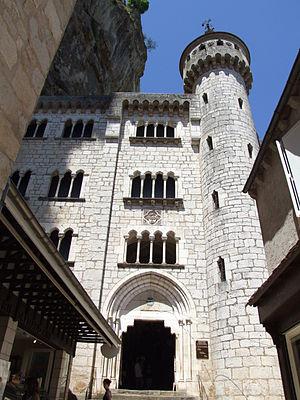
Entrée du sanctuaire de Rocamadour, Lot, France
La Cité religieuse ou sanctuaire de Rocamadour est une cité mariale construite au flanc de la falaise du canyon de l'Alzou, sur la commune de Rocamadour dans le Lot, en France. Construite en plusieurs étapes à partir du XIᵉ siècle, la plupart de ses édifices religieux datant du XIIᵉ siècle, cette cité englobe l'escalier d'accès et un parvis autour duquel se trouvent une basilique, une crypte et sept chapelles dont l'une accueille une Vierge noire du XIIᵉ siècle. Elle bénéficie de nombreuses protections : elle est inscrite au patrimoine mondial de l'Unesco et est constituée de plusieurs monuments historiques plusieurs fois classés et inscrits.